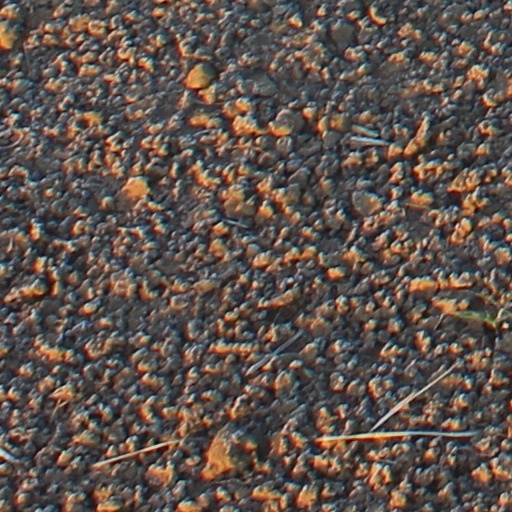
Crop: wheat